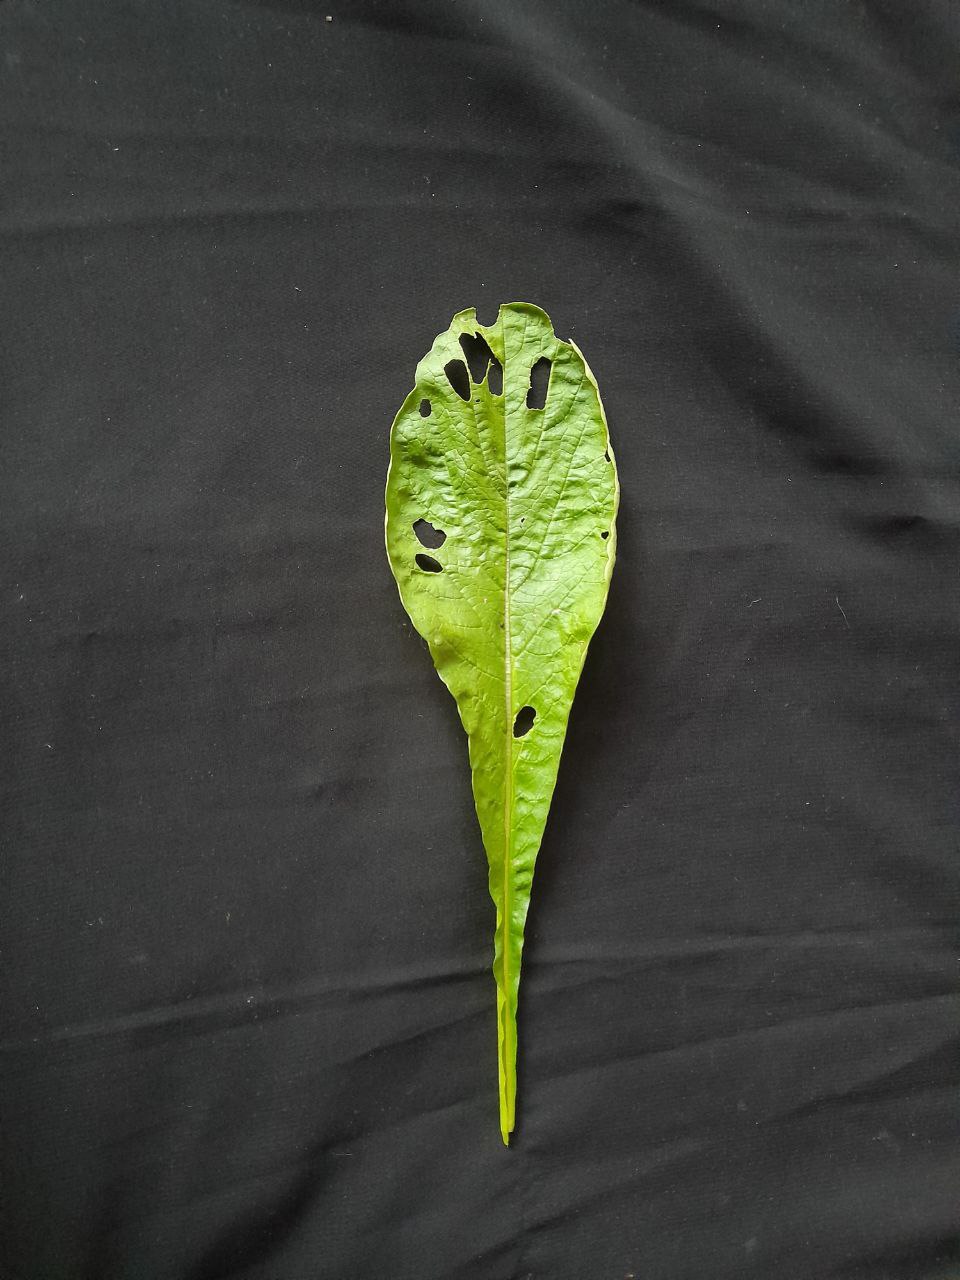
Label: flea beetle